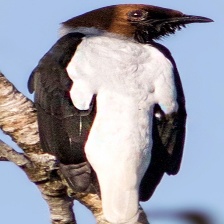
Species: BEARDED BELLBIRD
Scientific name: PROCNIAS AVERANO